TRAPPIST-1h

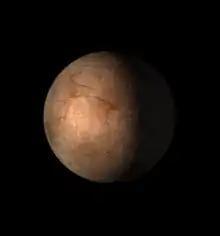
Artist's impression of TRAPPIST-1h

TRAPPIST-1h is an exoplanet orbiting around the ultra-cool dwarf star TRAPPIST-1, located away from Earth in the constellation Aquarius. It was one of four new exoplanets to be discovered orbiting the star in 2017 using observations from the Spitzer Space Telescope. In the following years, more studies were able to refine its physical parameters.